Samzhubzê, Xigazê

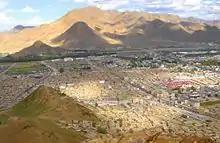
Skyline of Shigatse

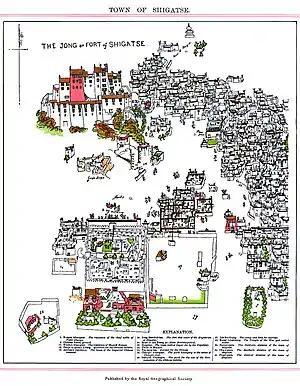
"The Jong or Fort of Shigatse", a map of the town of Shigatse showing the Dzong or fort, from "Journey to Lhasa and Central Tibet" by Sarat Chandra Das, 1902.

Shigatse administers two subdistricts and ten townships.